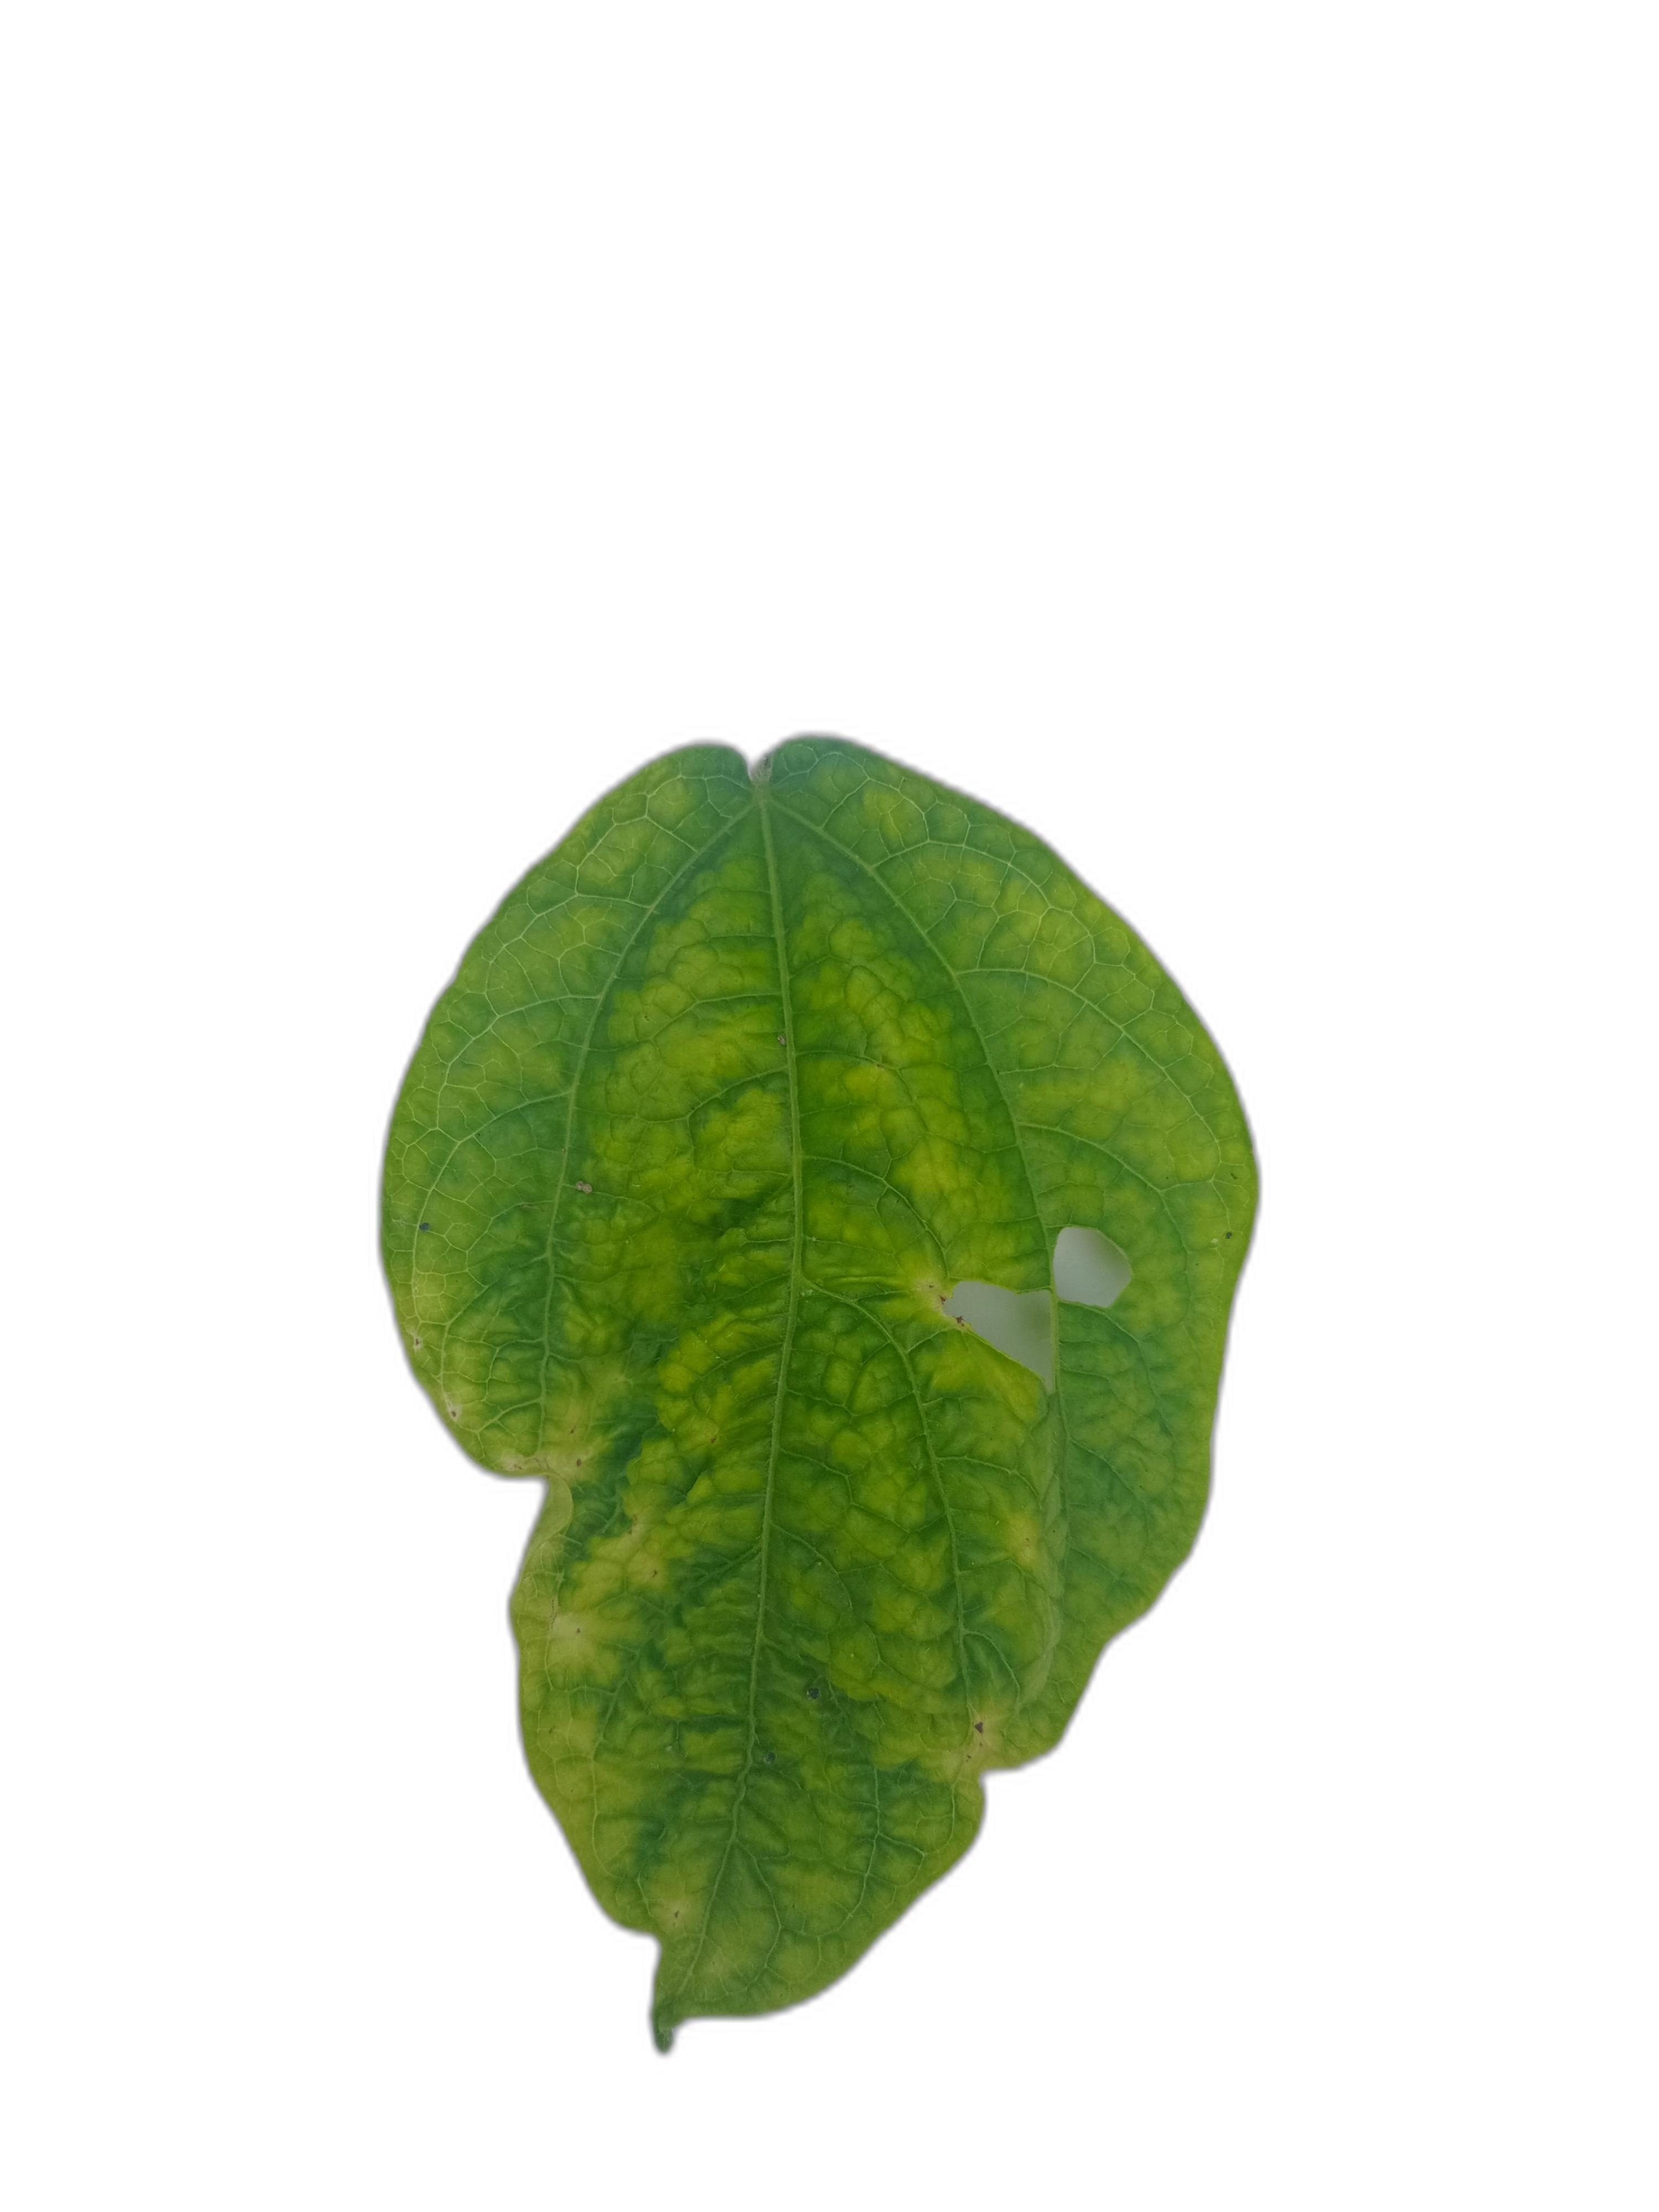
Label: Leaf Crinkle